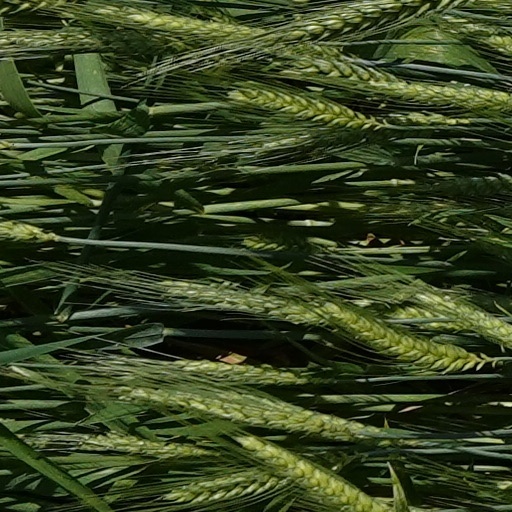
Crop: wheat